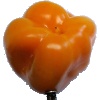
Label: Pepper Yellow 1